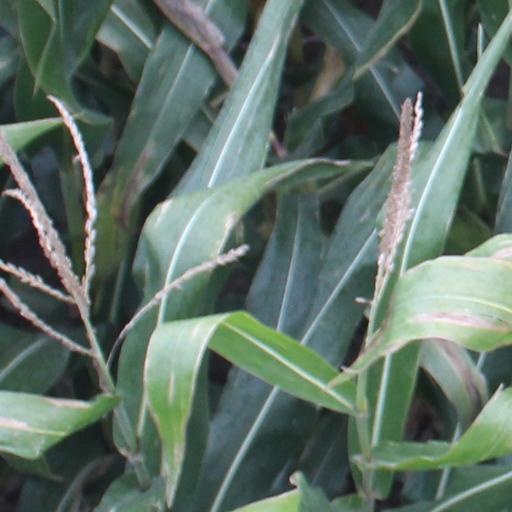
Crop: maize; corn